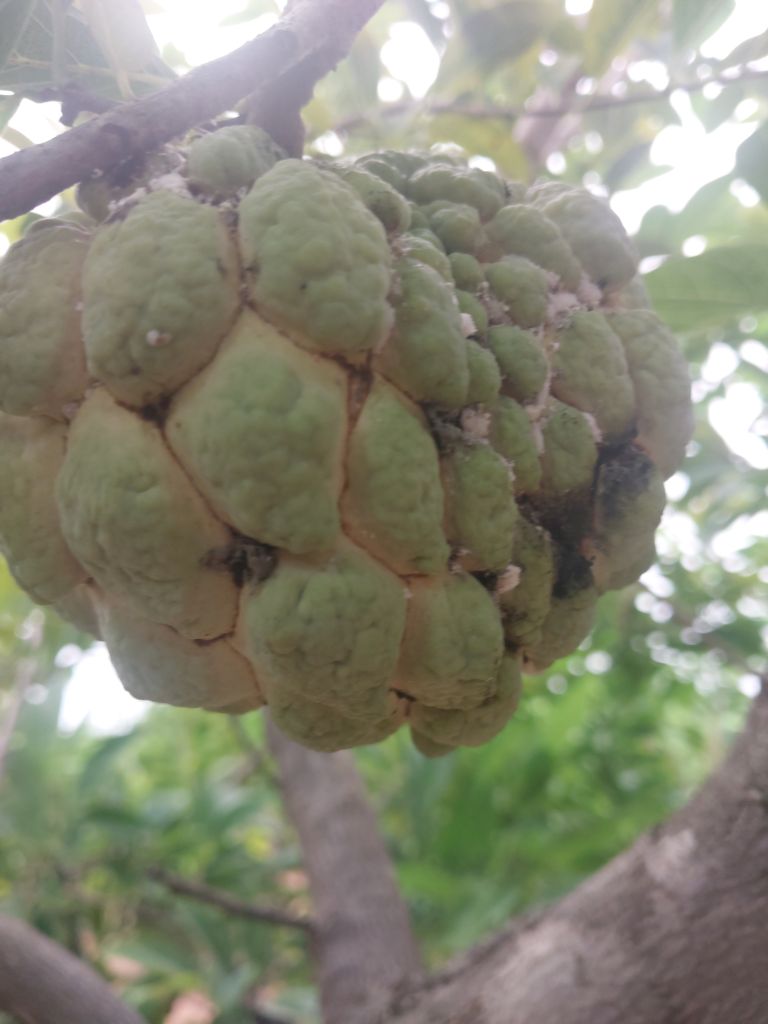
Disease label: Athracnose